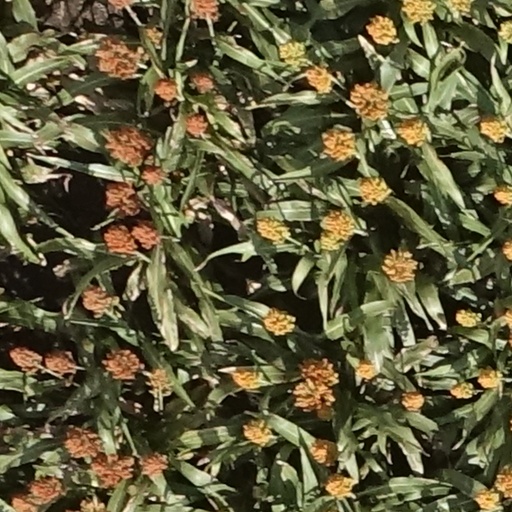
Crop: sorghum